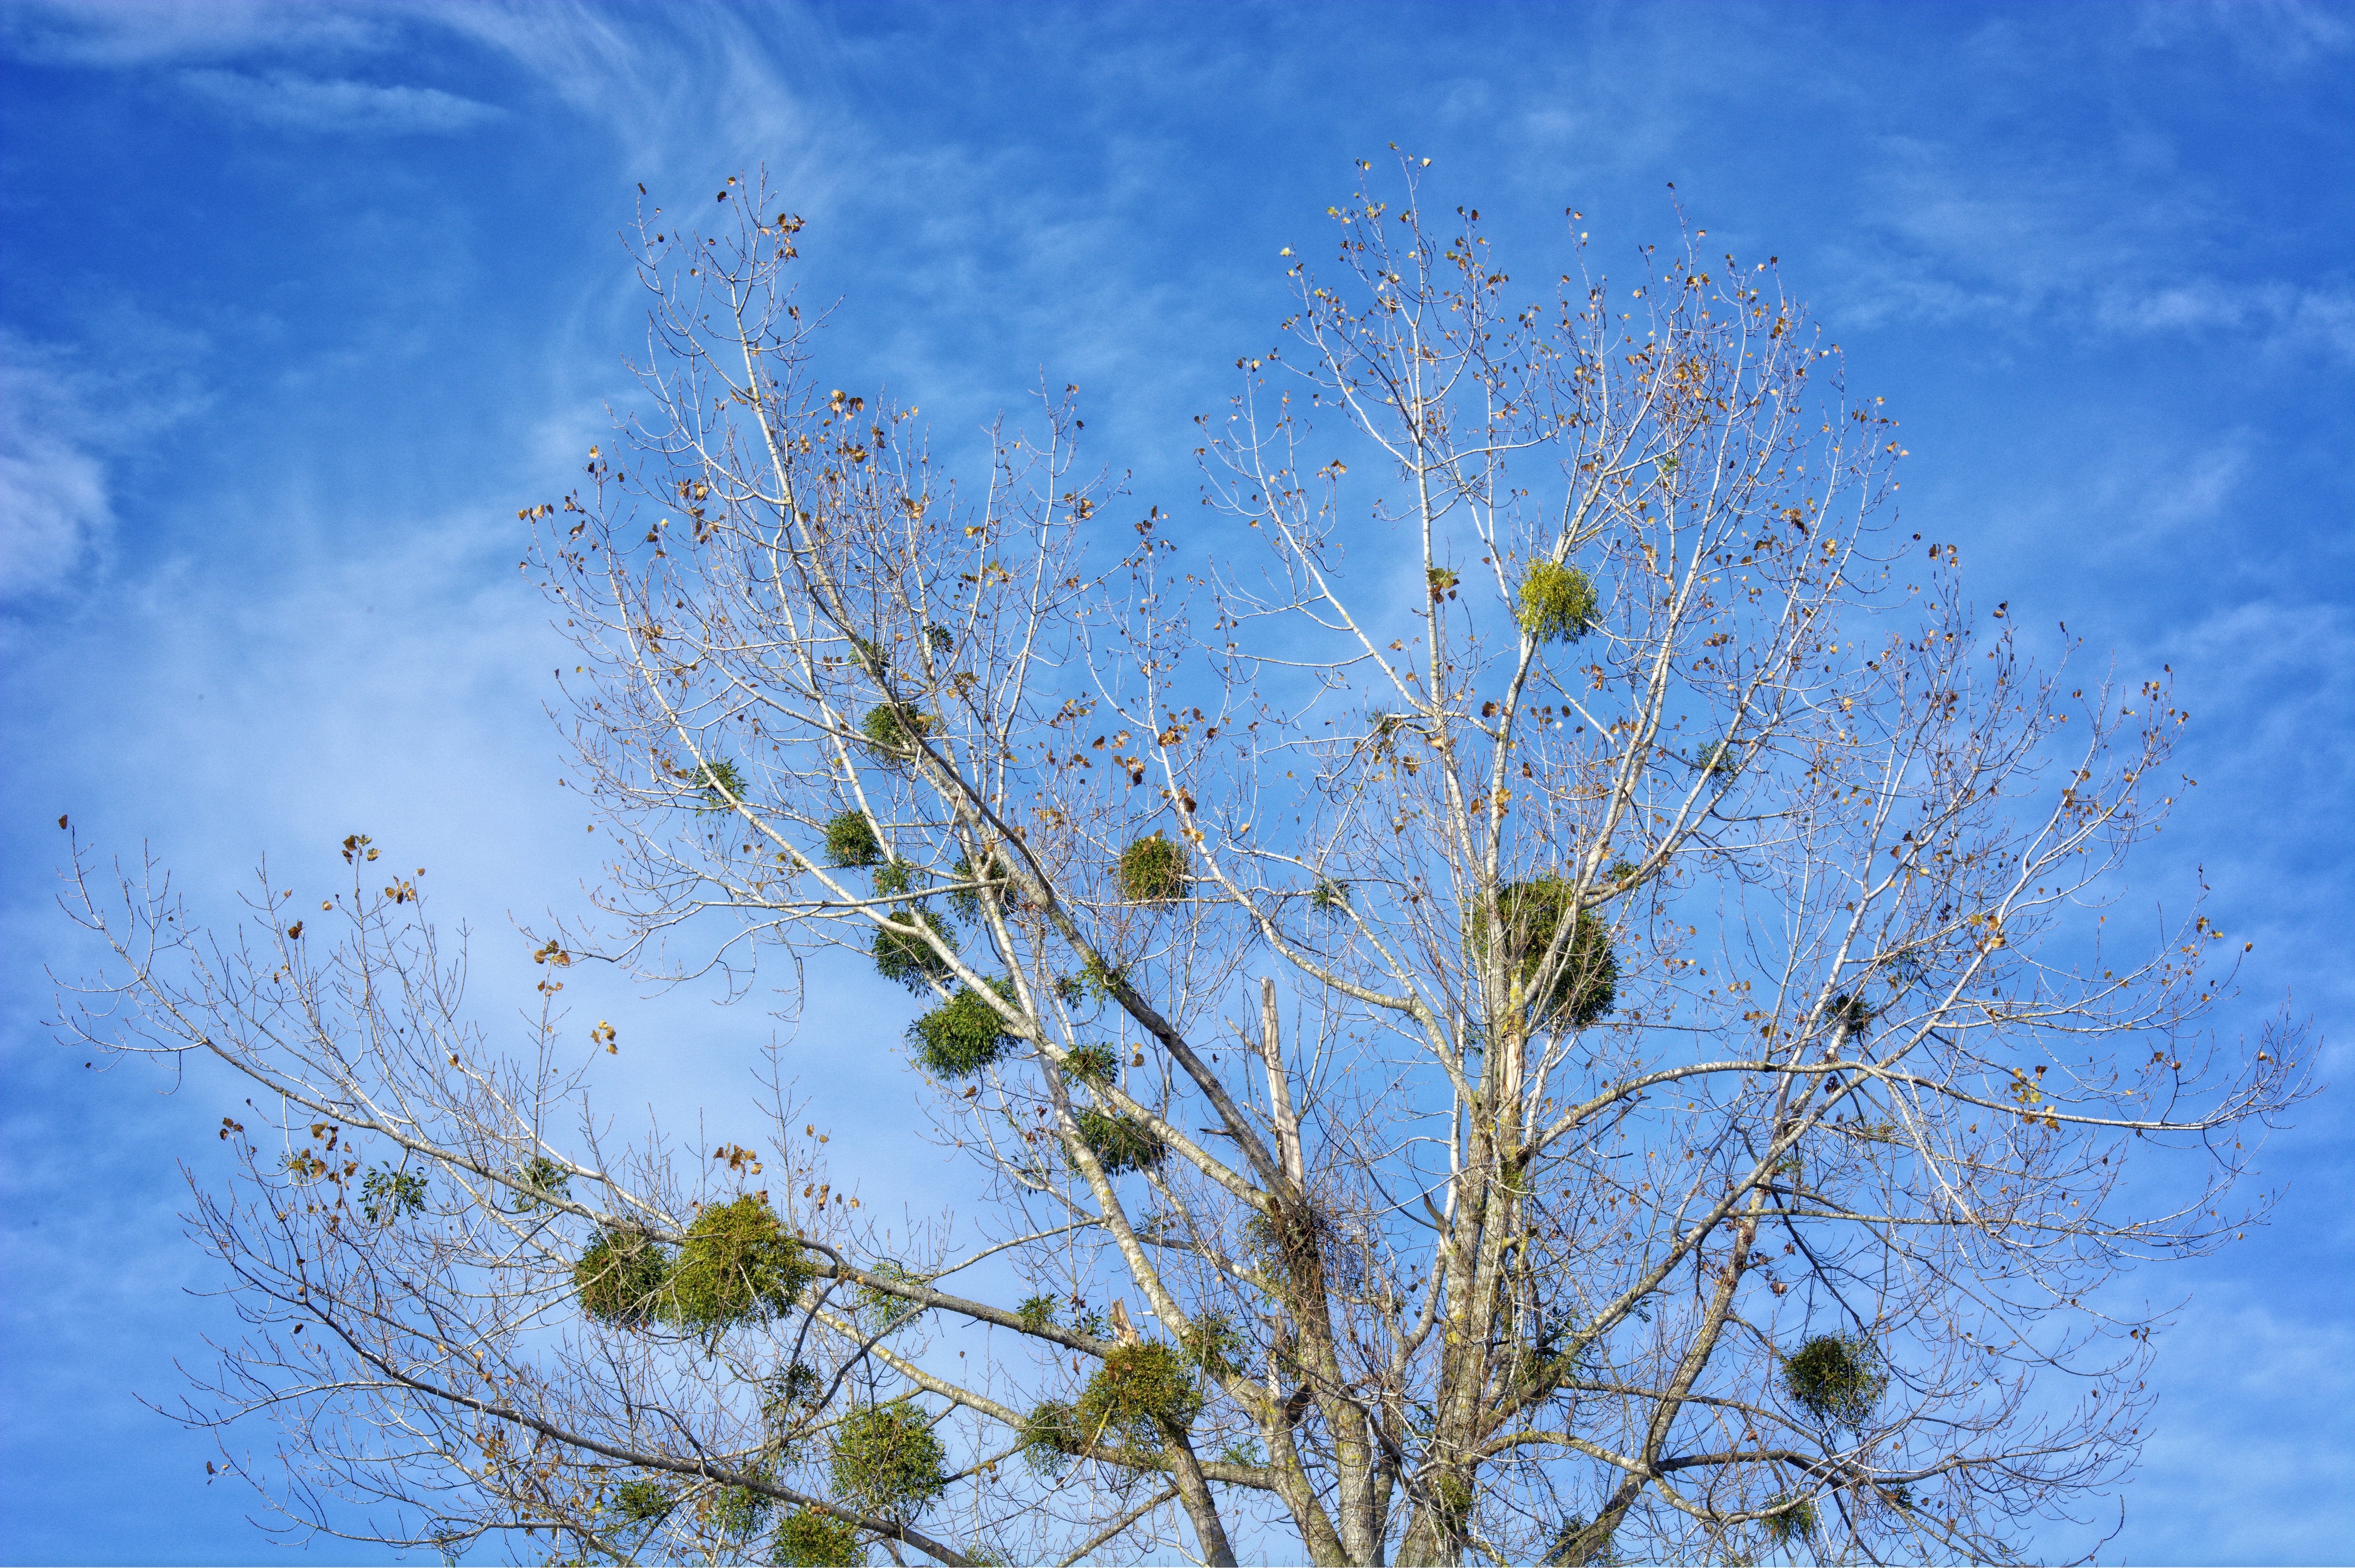
tree, nature, grass, branch, blossom, winter, cloud, plant, sky, meadow, sunlight, leaf, flower, frost, green, autumn, flora, aesthetic, mistletoe, grass family, plant stem, woody plant, halbschmarotzer, tree parasite